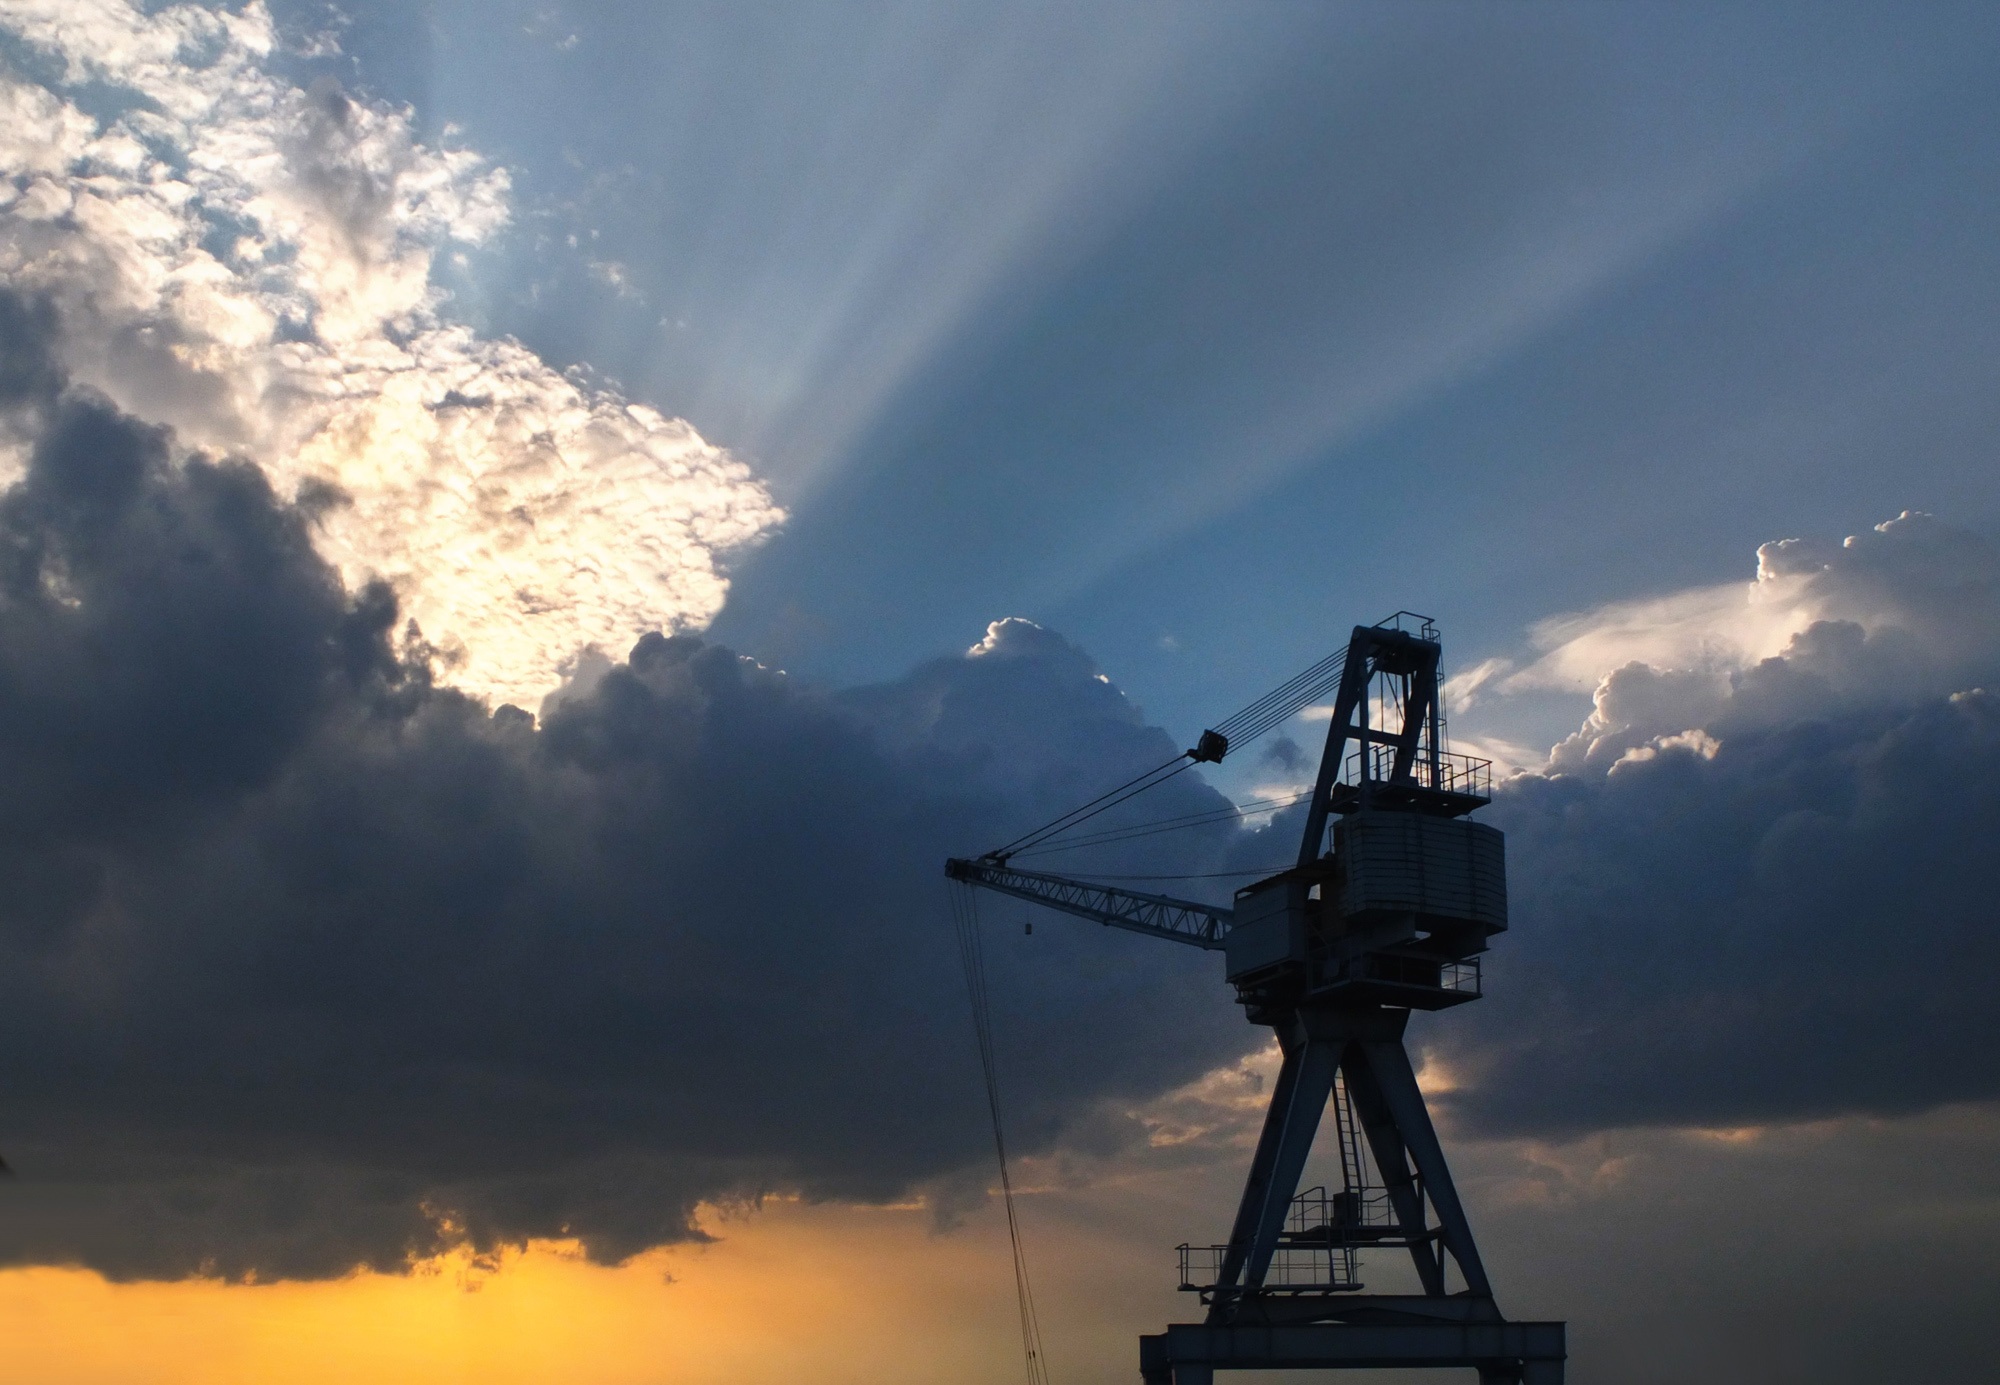
light, cloud, sky, sunrise, sunset, sunlight, morning, wind, dawn, atmosphere, dusk, evening, weather, electricity, energy, thunderstorm, crane, economy, meteorological phenomenon, atmosphere of earth